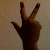
The image shows a hand gesture representing the number 3 in Indian Sign Language.